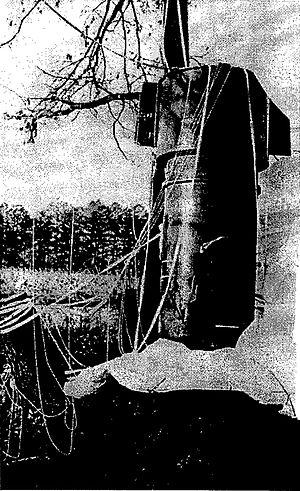
La W39 était une ogive thermonucléaire américaine. Elle a été en service de 1957 à 1966.